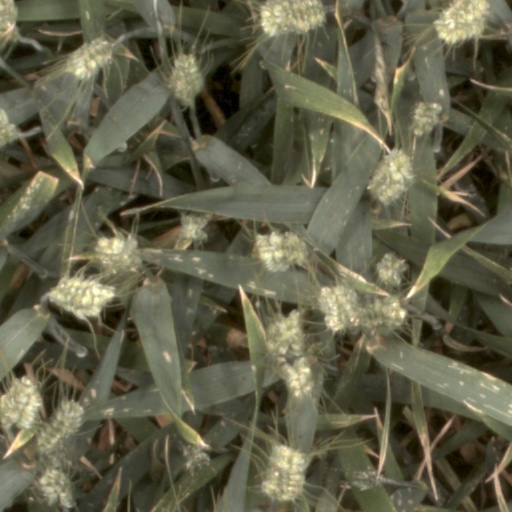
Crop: wheat